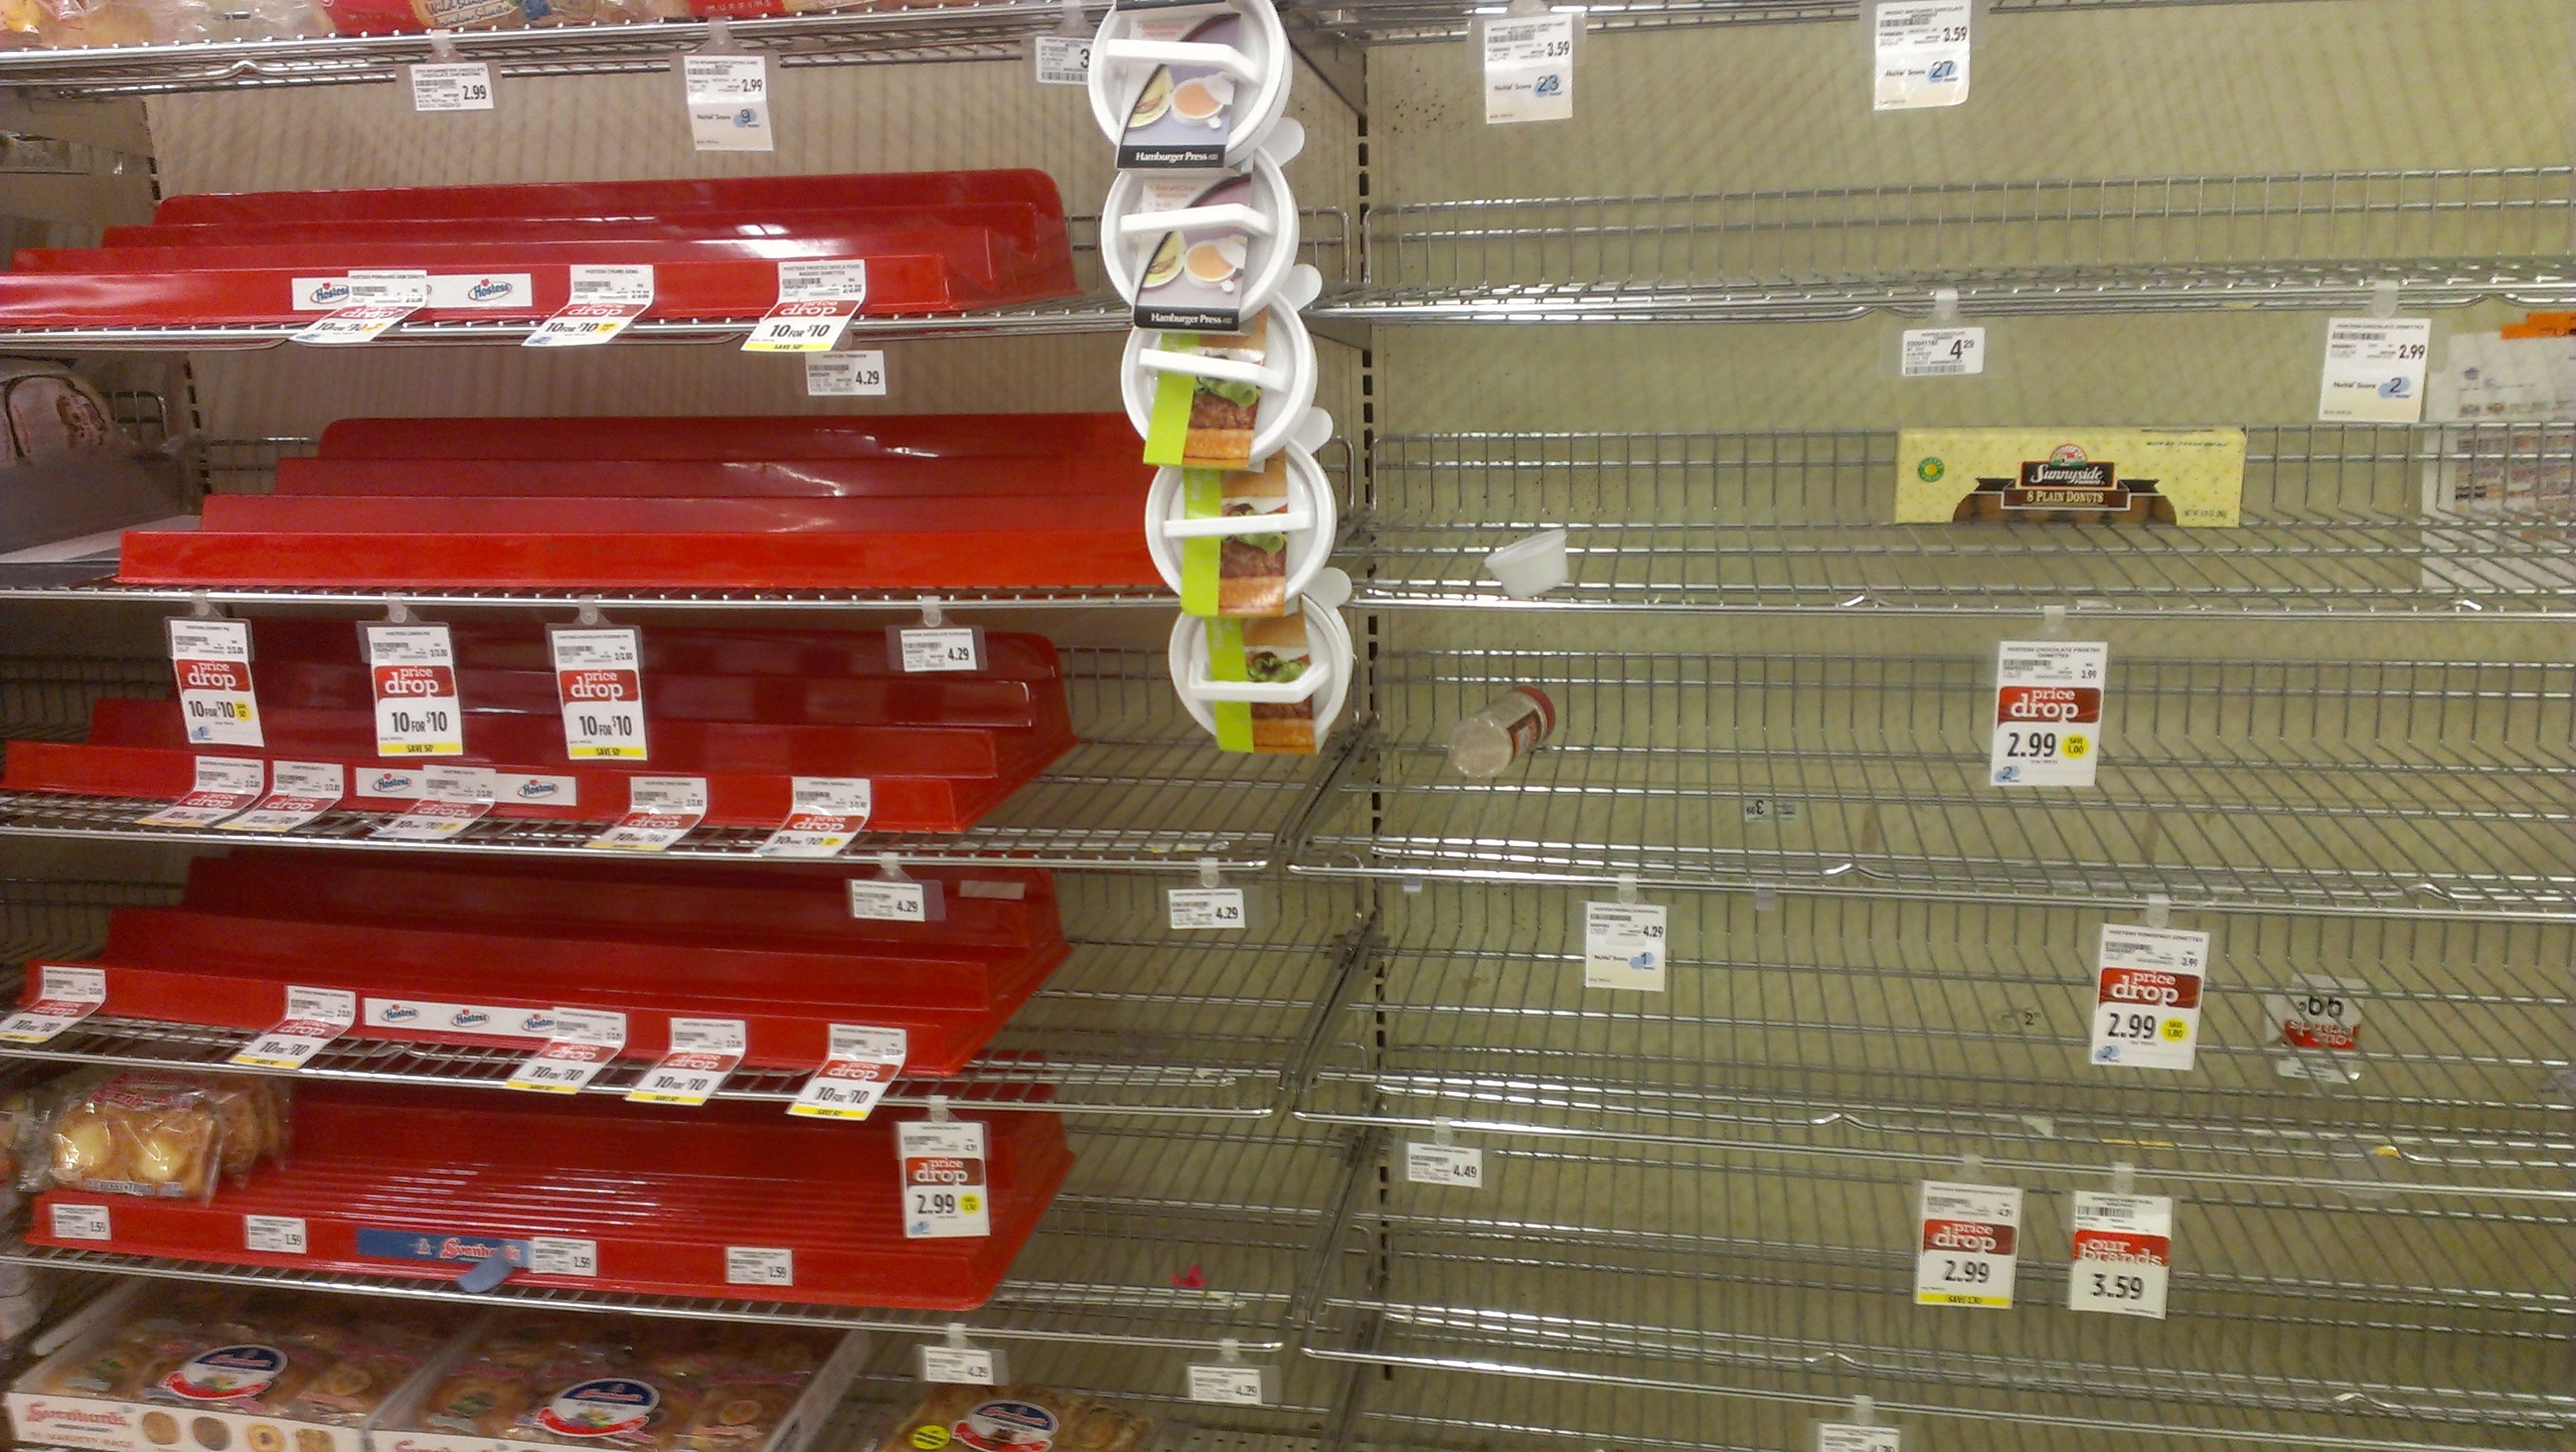
empty, shopping, shelves, supermarket, retail, hostess, window covering, sold out